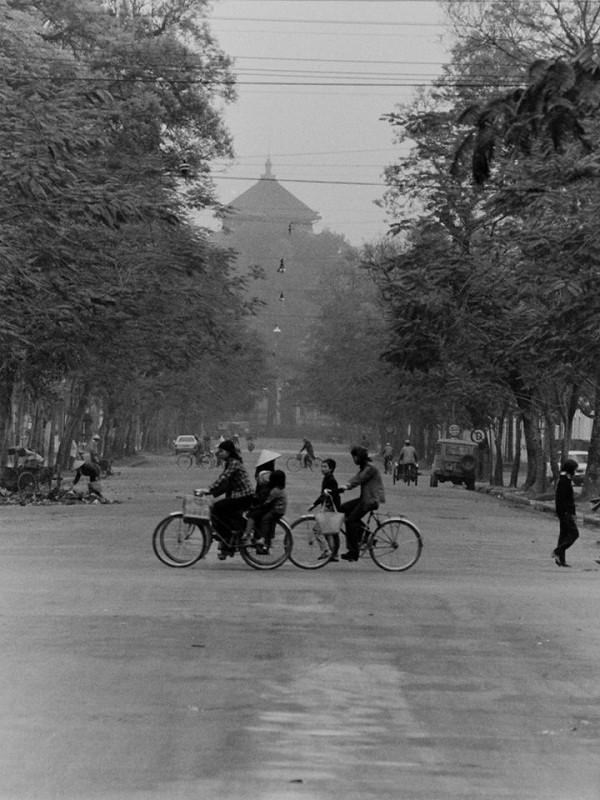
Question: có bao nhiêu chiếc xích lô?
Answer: có một chiếc xích lô trên đường